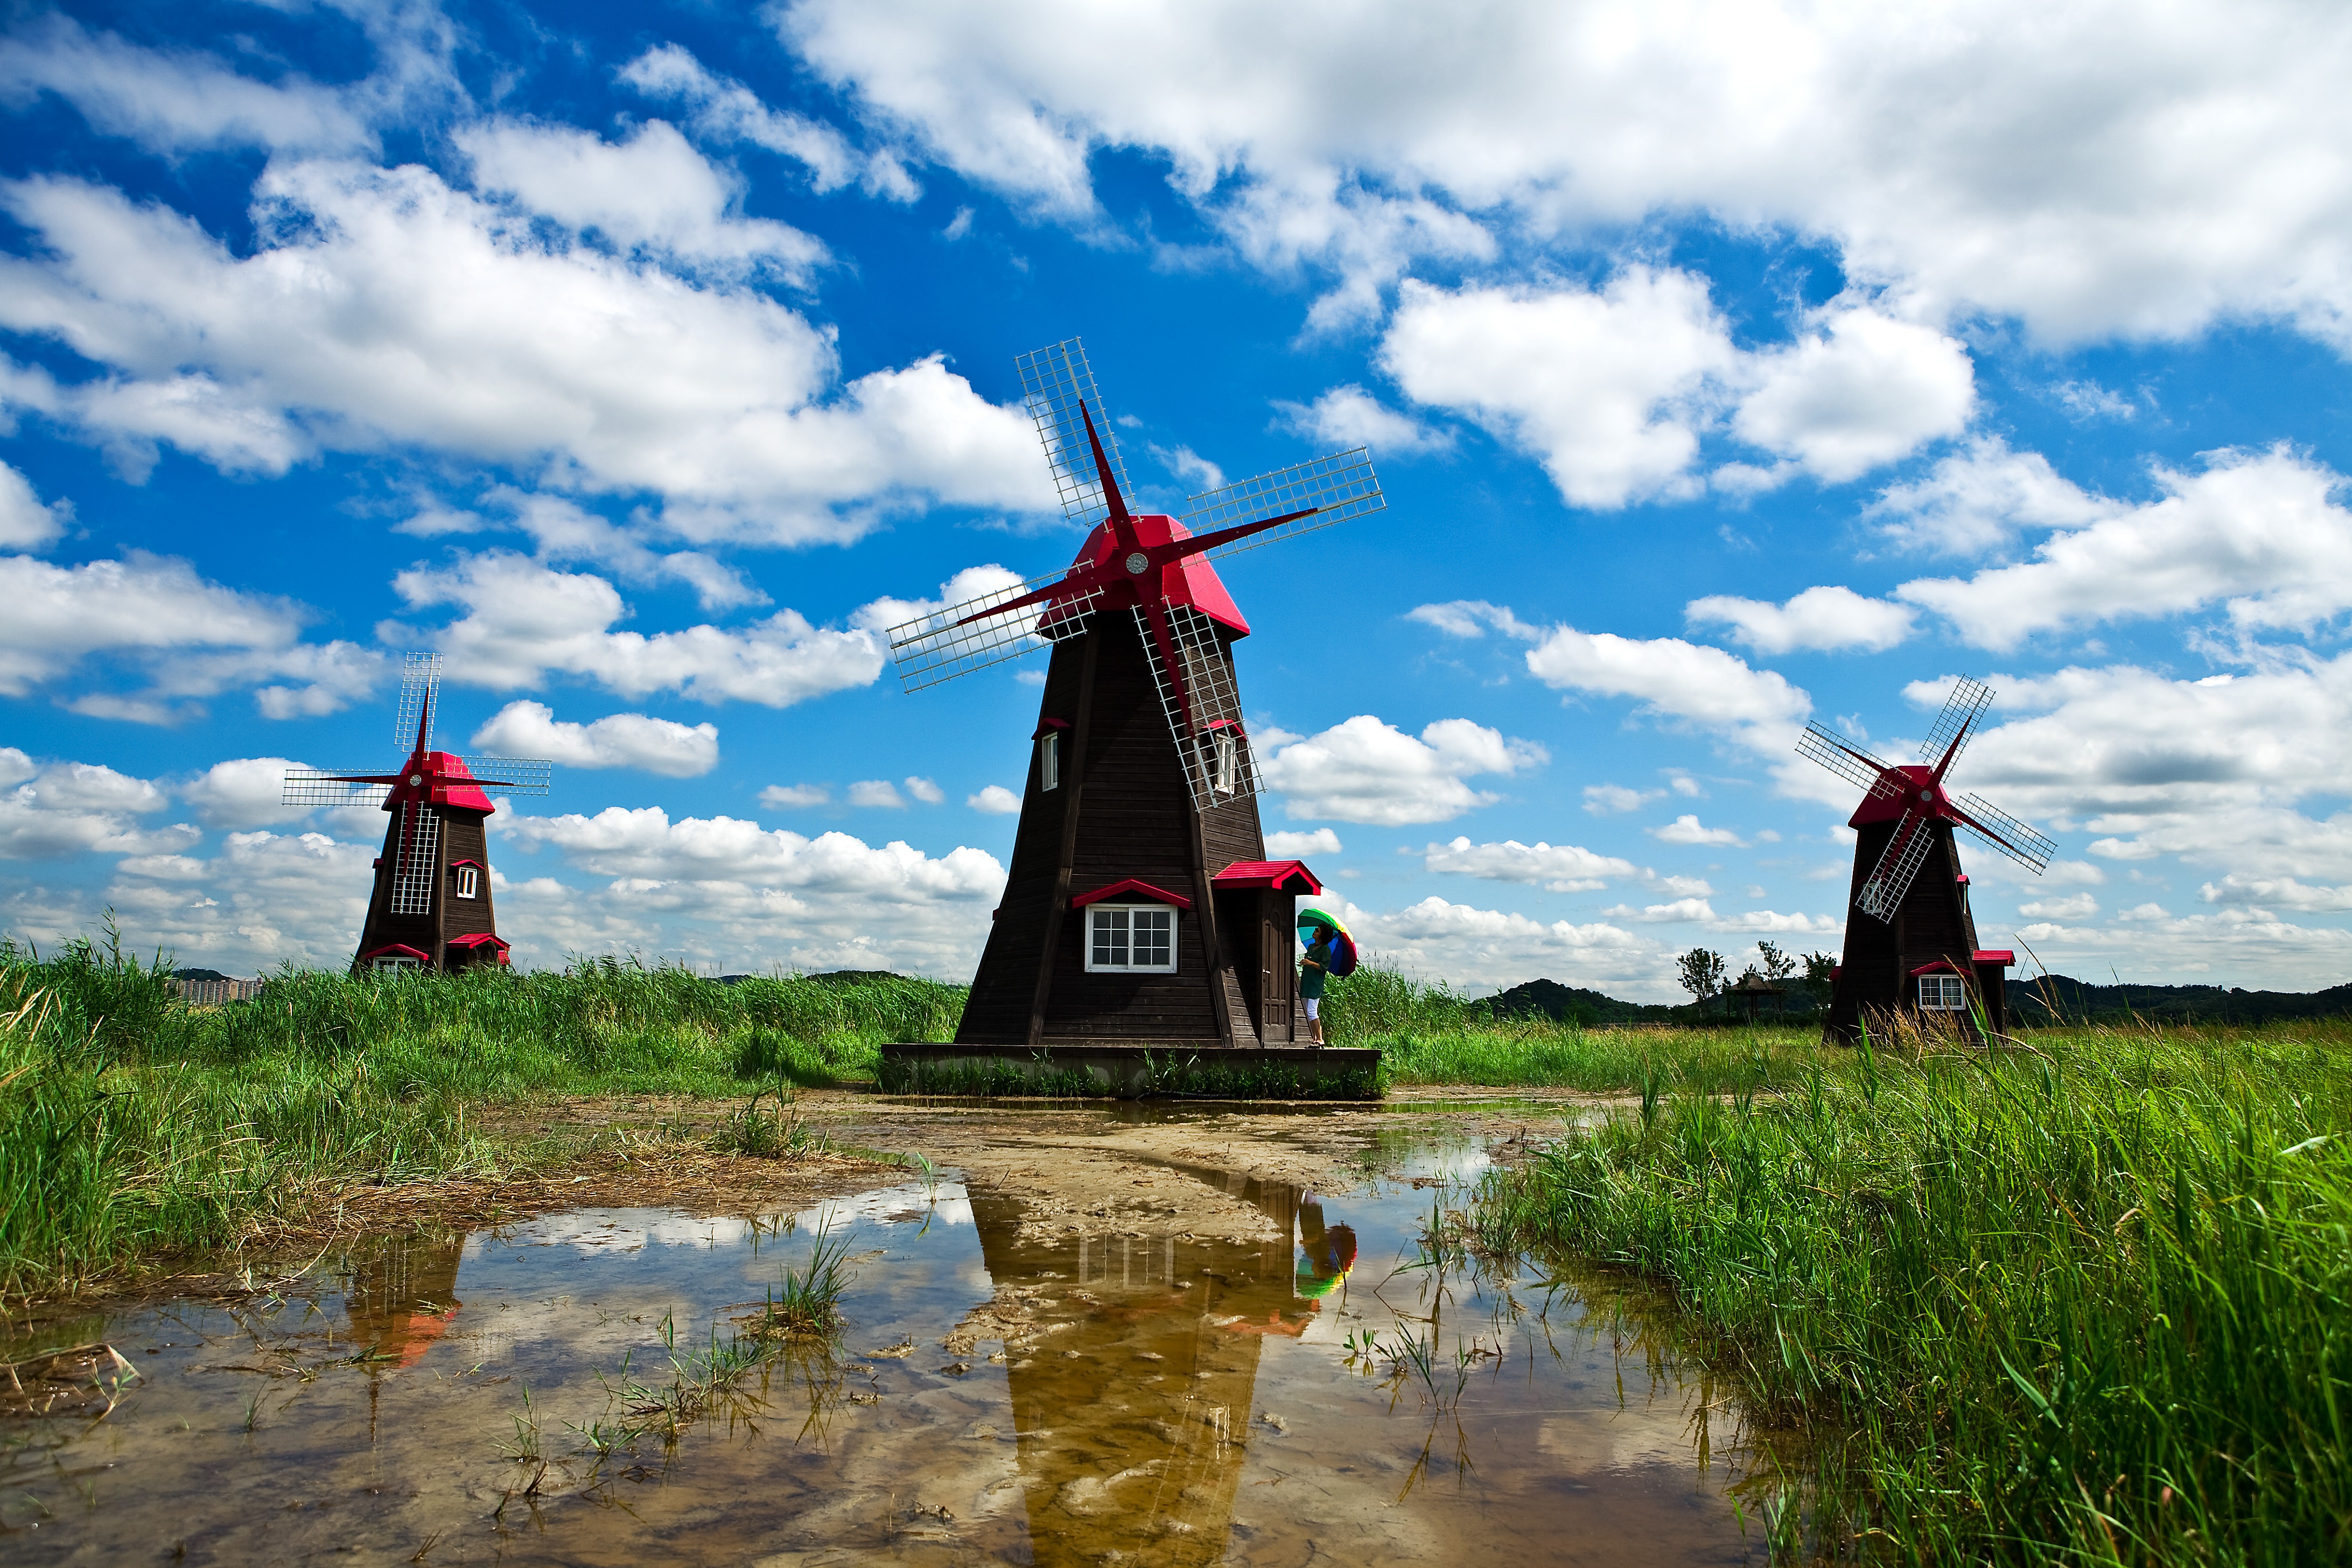
landscape, sea, nature, swamp, cloud, sky, field, windmill, wind, pool, tower, scenery, tourism, pinwheel, blue sky, power, mill, s, rural area